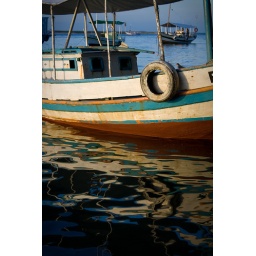
view from our house by the river